Bazhovism

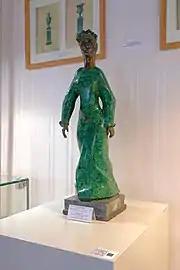
An idol of the Ural goddess

Bazhovism was founded in 1993 in Chelyabinsk by Vladimir V. Sobolev, a chemical scientist. It is regarded as the major characteristically Ural new religious movement, along with a branch in Perm Krai, and was briefly persecuted under the governor Pyotr Sumin in Chelyabinsk Oblast. The Bazhovite movement integrates Slavic paganism with Roerichism within the framework of the tales of Pavel Bazhov. Besides Roerichism—from which it has acquired the practice of "Agni Yoga", deemed the "Fiery Bible"—the movement also draws elements from Dunovism (the works of Omraam Mikhaël Aïvanhov are authoritative within the movement), Russian Orthodoxy and East Asian religions. The movement is Eurasianist in trying to unify European and Asian identity and in seeing the Ural Mountains as the location of their junction. Notably, the founder Sobolev proclaimed himself a reincarnation of the Chinese philosopher Confucius, and is considered by his followers as a prophet and diviner.